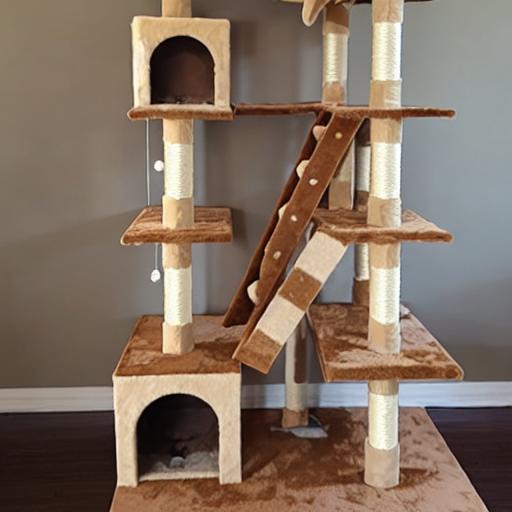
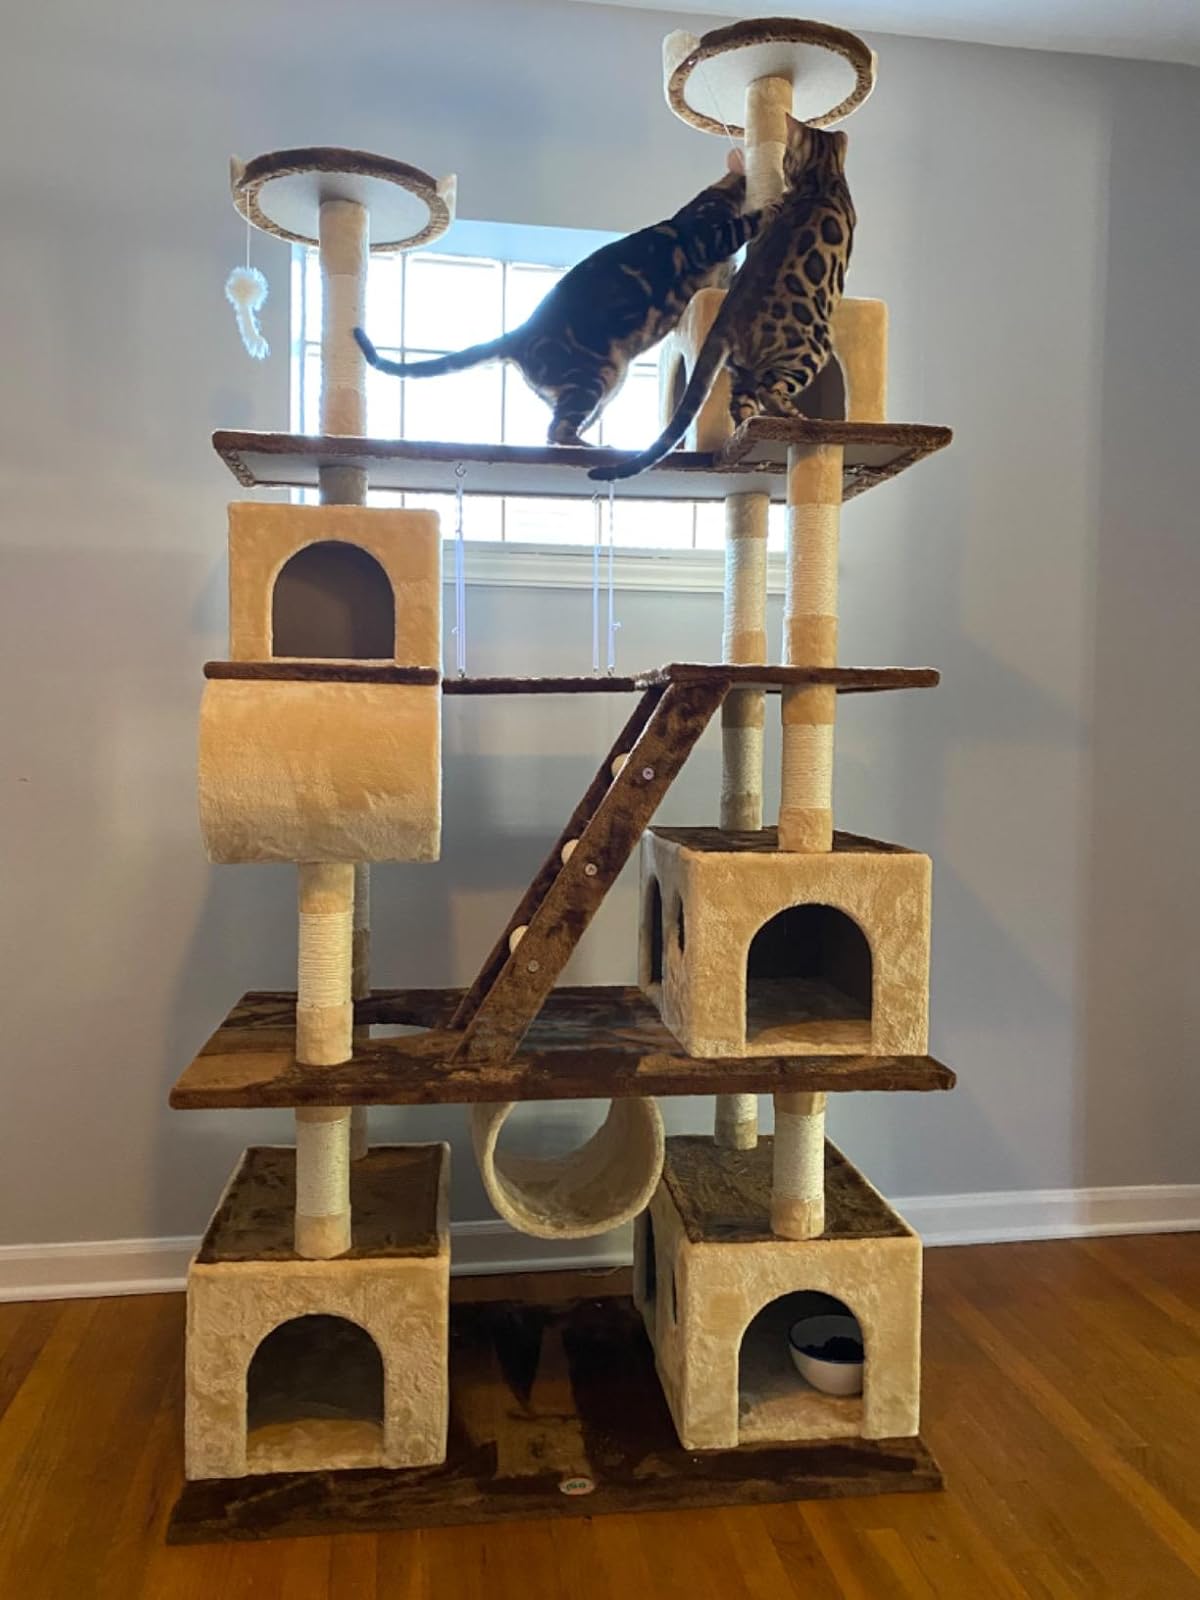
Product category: items_cat tree
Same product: no